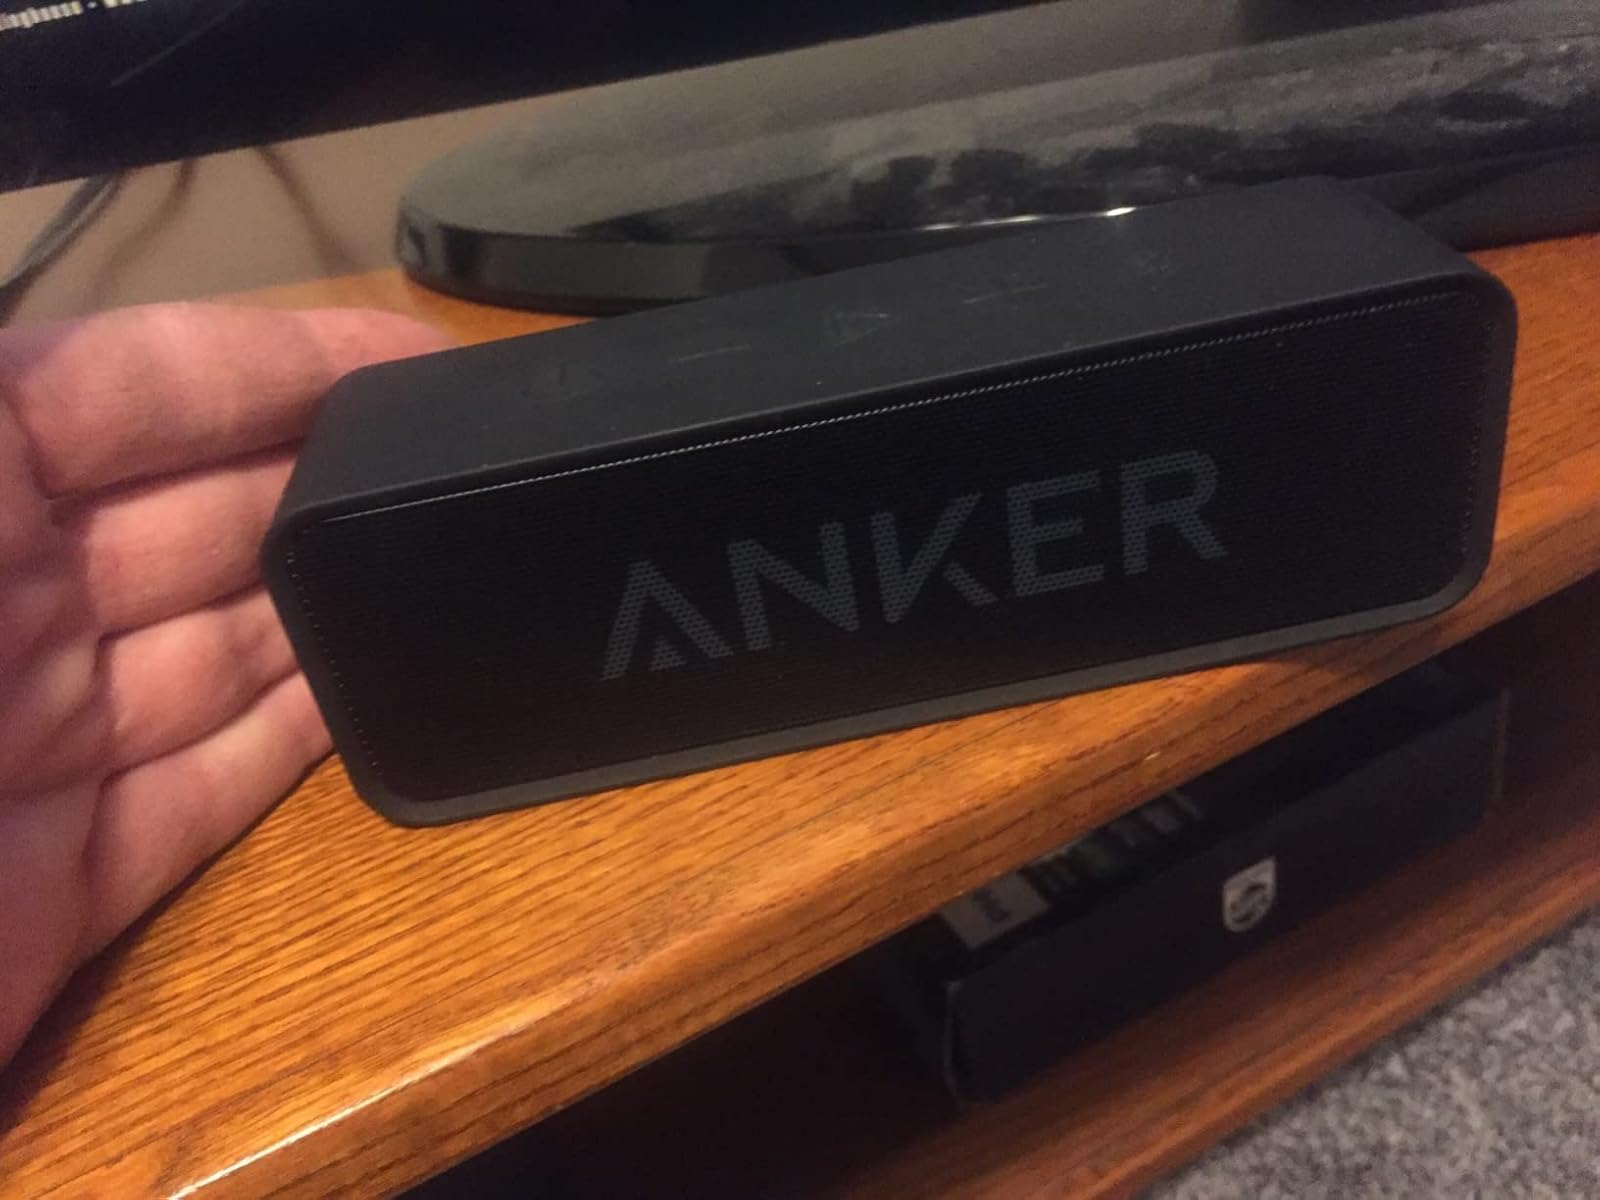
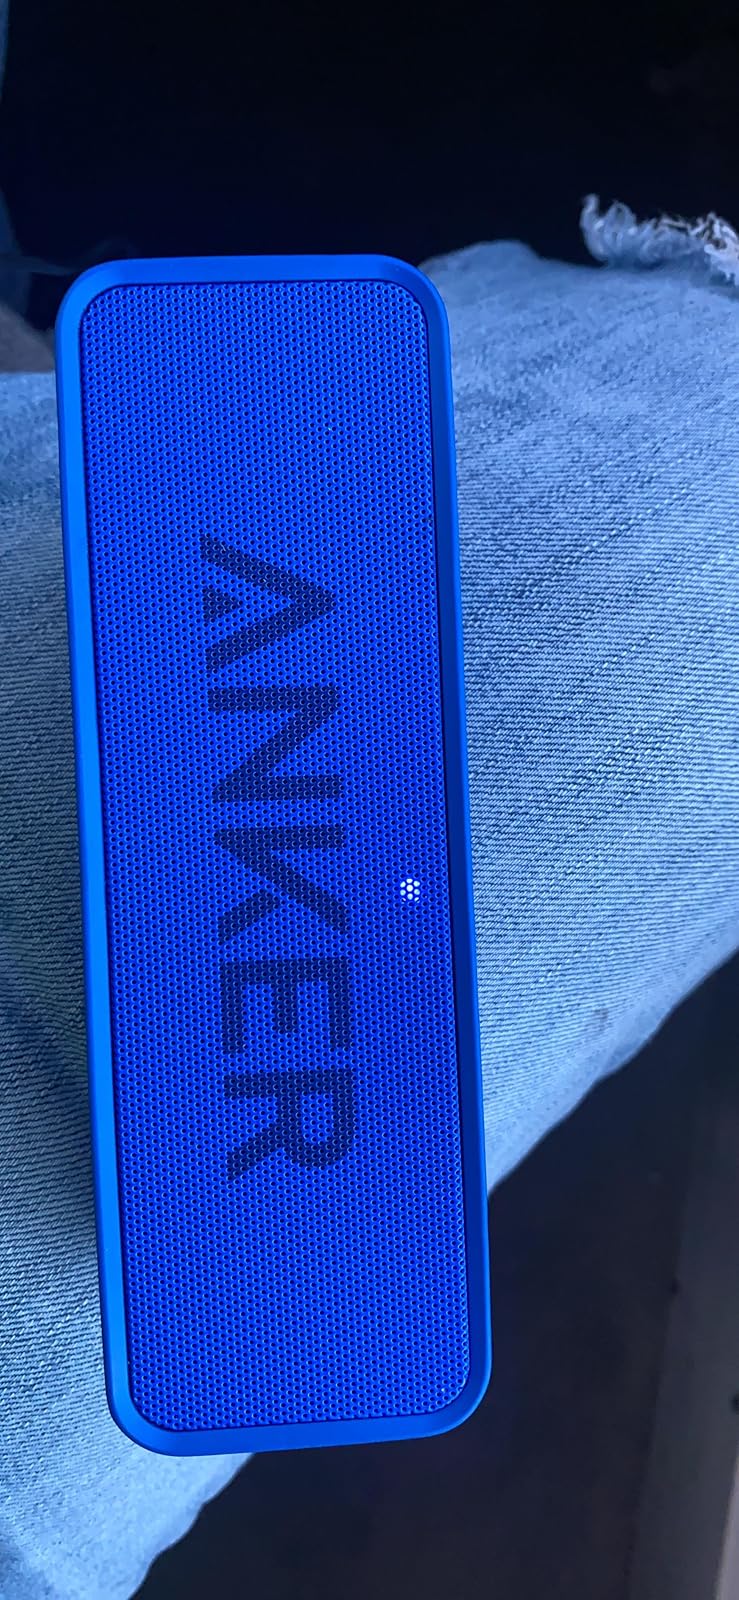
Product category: speaker
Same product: no